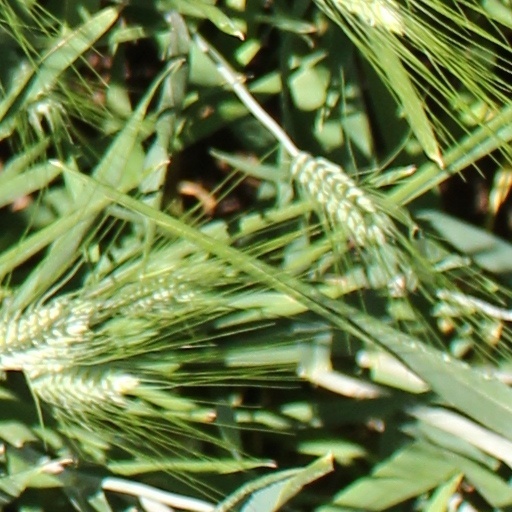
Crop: wheat